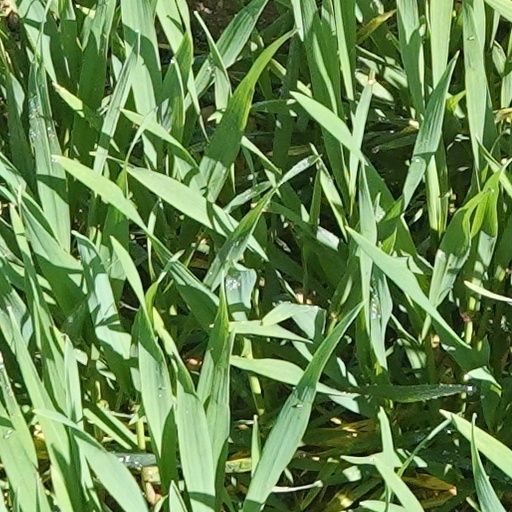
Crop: wheat